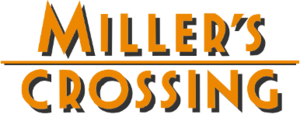
Miller's Crossing est un film noir réalisé par Joel Coen, sorti en 1990. C'est le 3ᵉ film des frères Coen.